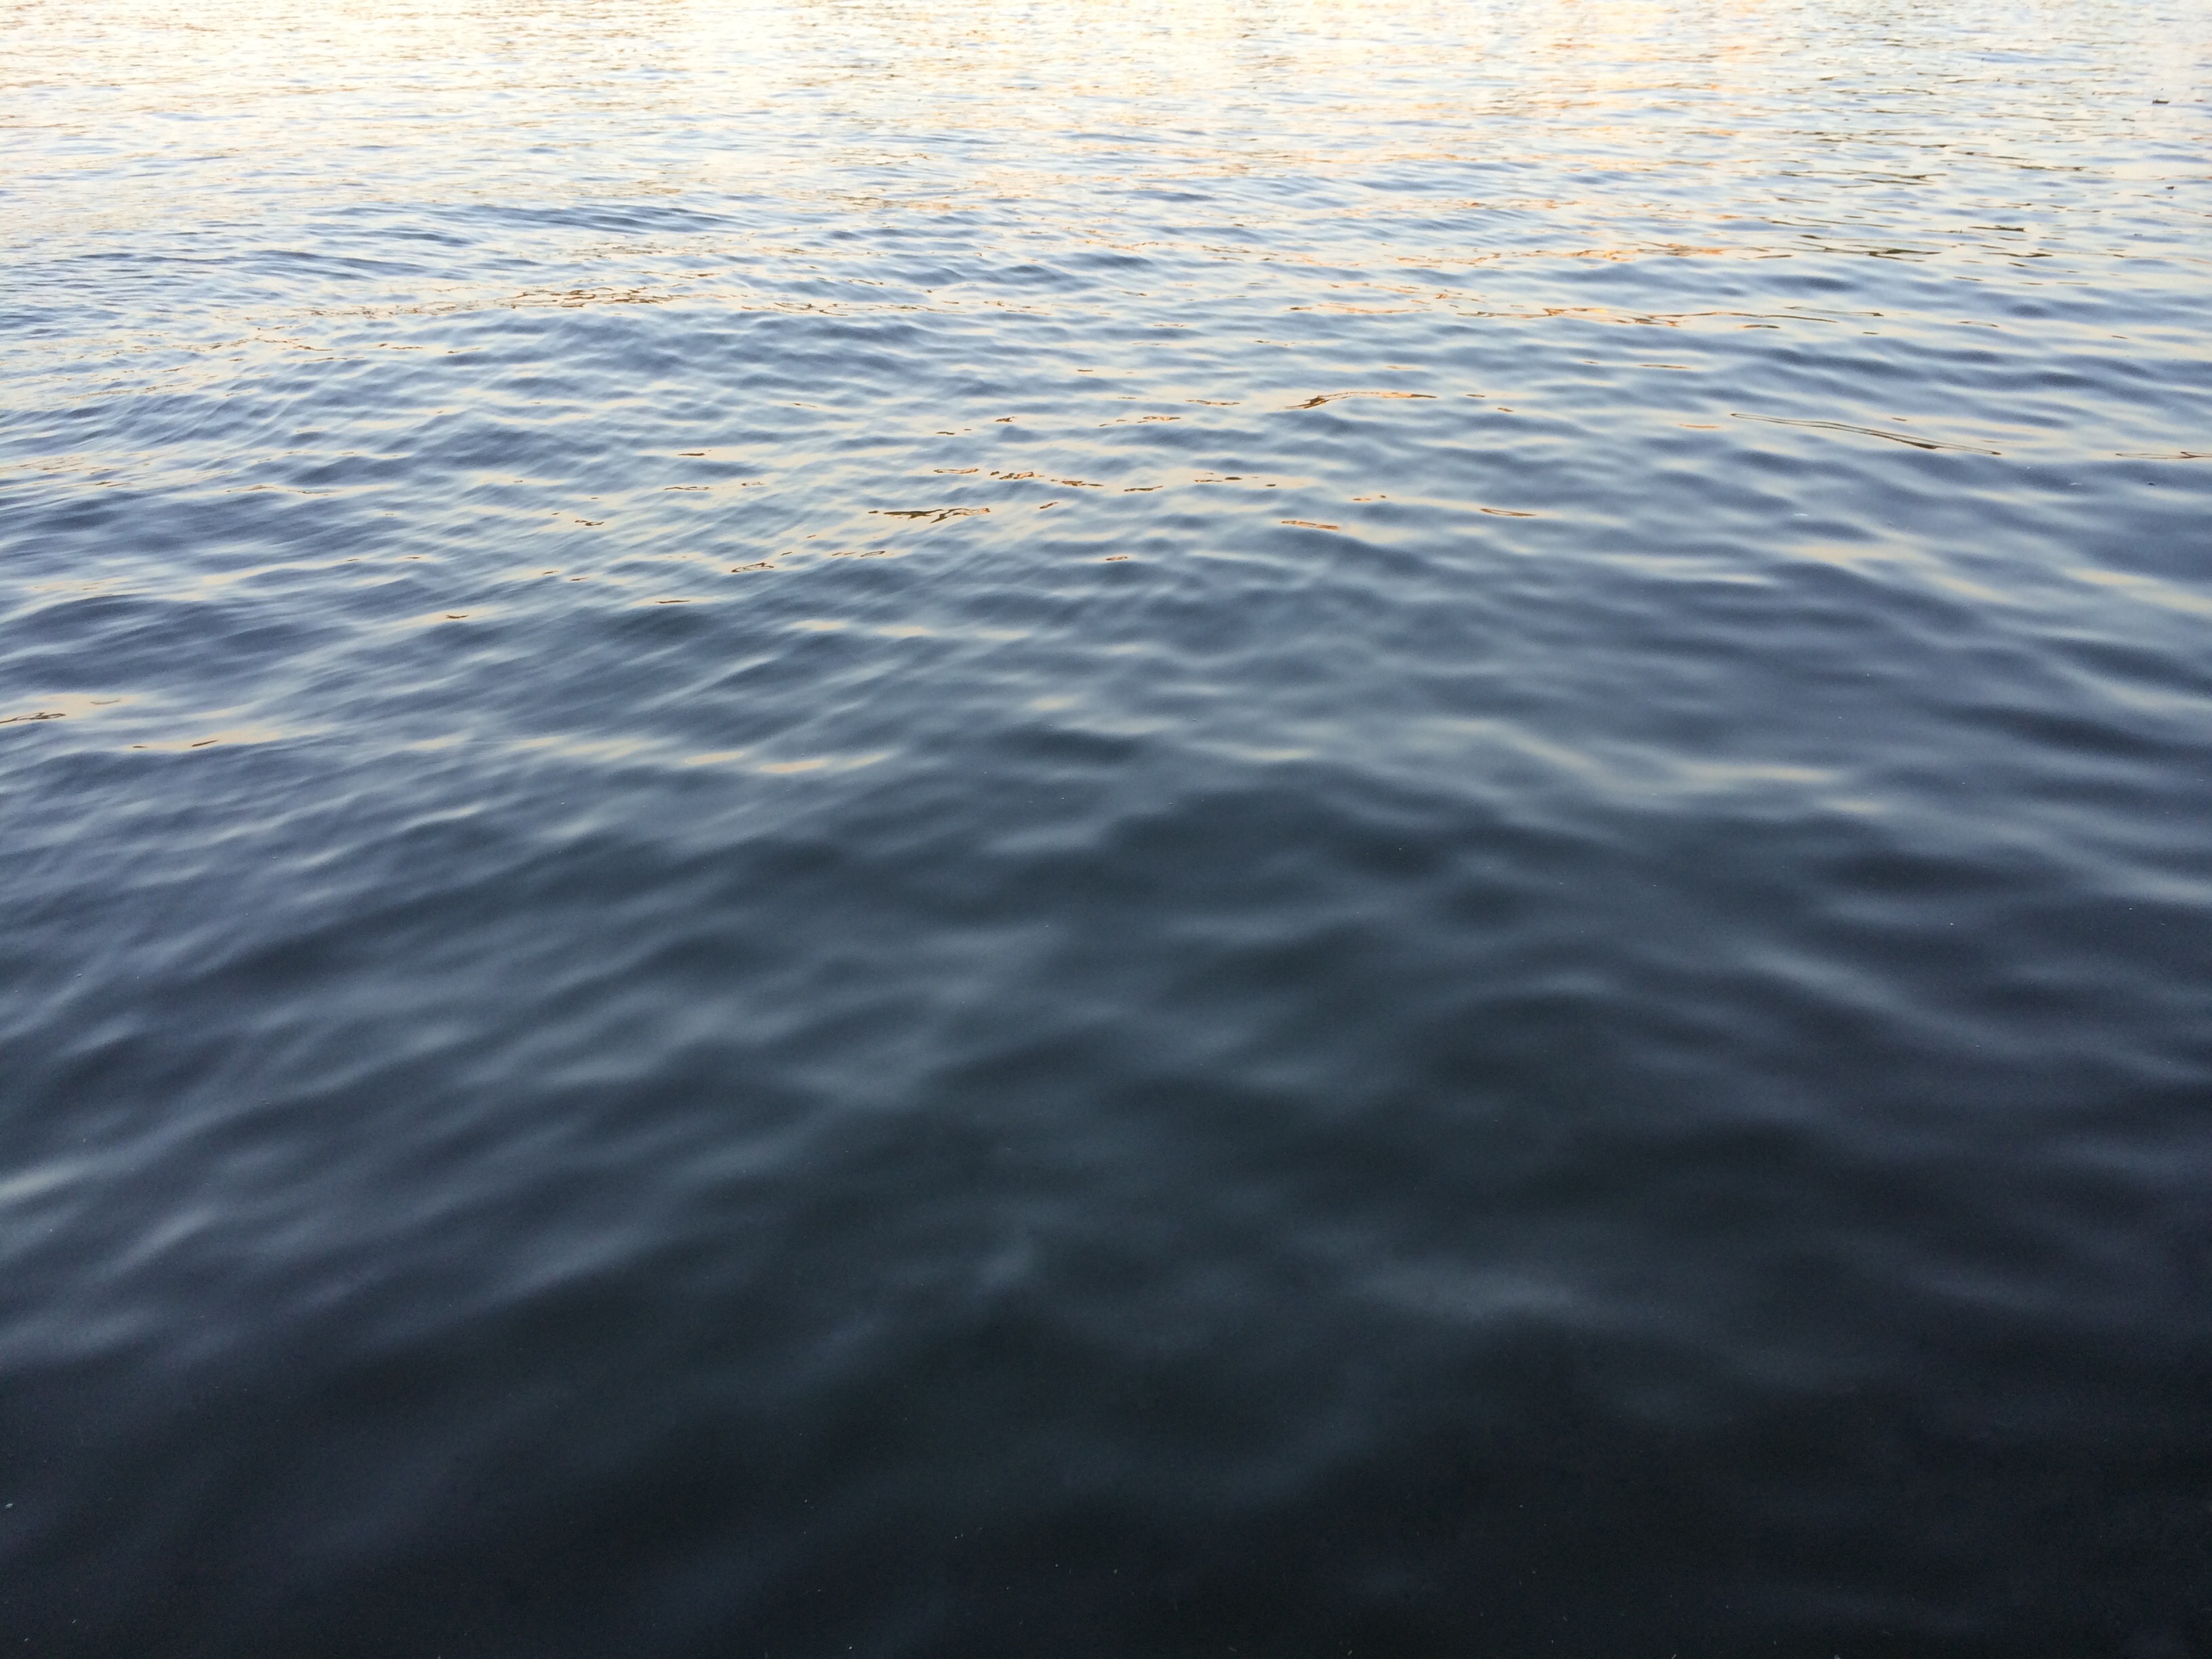
sea, ocean, horizon, wave, wind wave